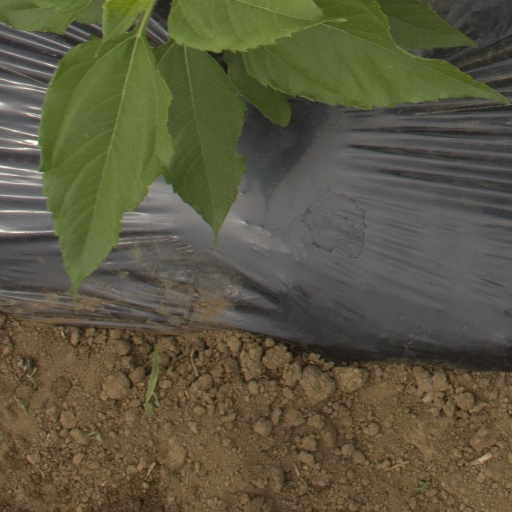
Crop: Jerusalem artichoke